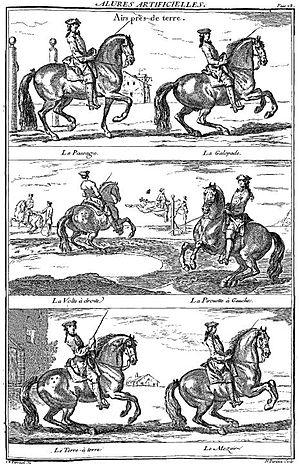
Airs près de terre. Planche de Parrocel de École de cavalerie, François Robichon de La Guérinière (ed.1733)
François Robichon de la Guérinière, né le 8 mai 1688 à Essay et mort le 2 juillet 1751, est un écuyer français. Il est souvent considéré comme le plus grand écuyer français de tous les temps